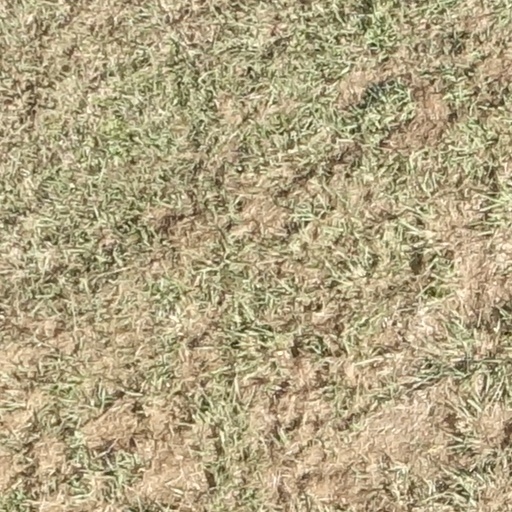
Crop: sorghum